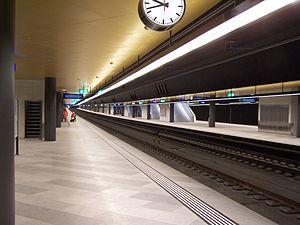
La gare centrale de Zurich est la plus grande gare de Suisse. C’est un nœud ferroviaire important des CFF ainsi que pour les pays limitrophes. Avec près de 3 000 trains et 430 000 passagers par jour, c'est l'une des gares les plus fréquentées au monde et la gare terminus la plus utilisée d’Europe. En tant que terminus de la première ligne ferroviaire suisse, le Schweizerische Nordbahn ouvert en 1847, la gare centrale de Zurich est aussi l'une des plus anciennes gares suisses. La station se compose d'un terminus en surface, d'un terminus souterrain et de deux stations de passage souterraines pour le RER.